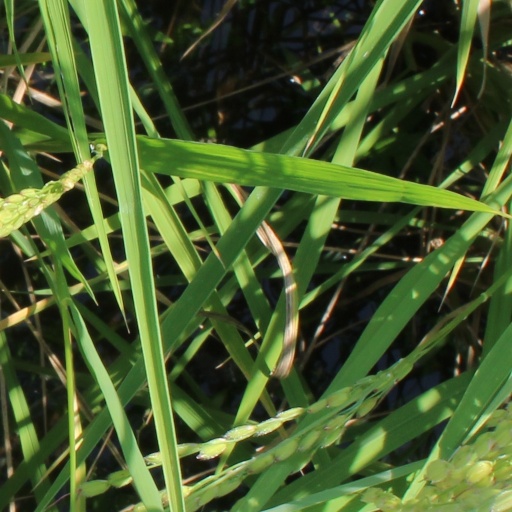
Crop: rice